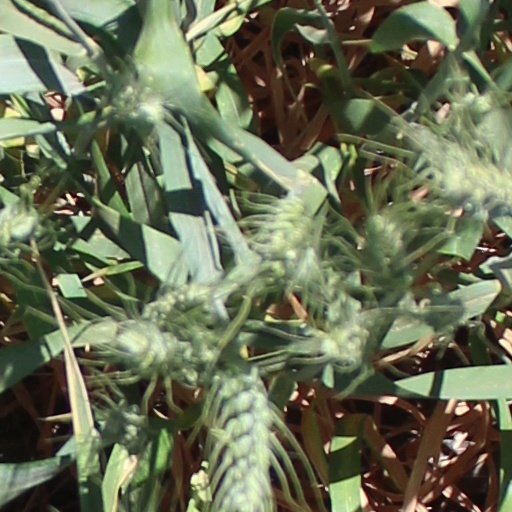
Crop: wheat